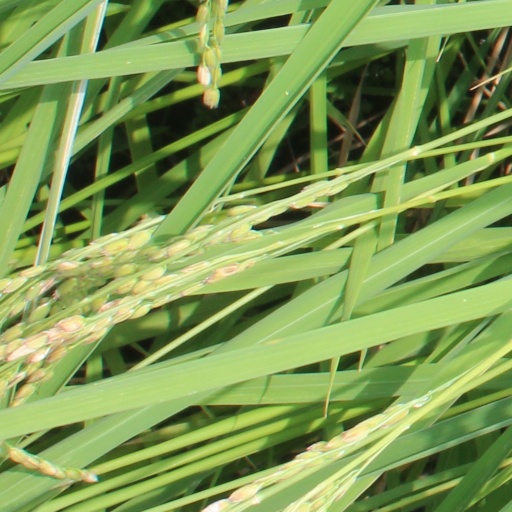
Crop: rice